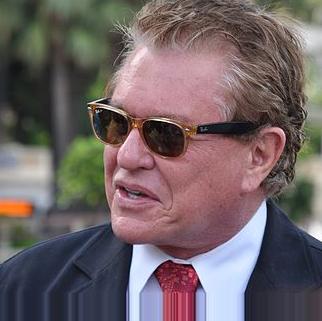
Age: 63